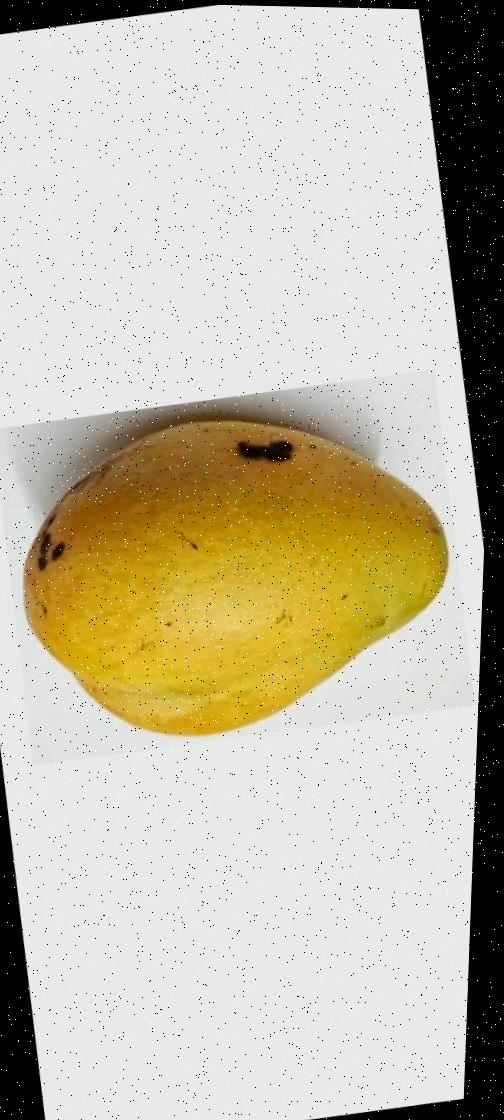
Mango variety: Bari-11